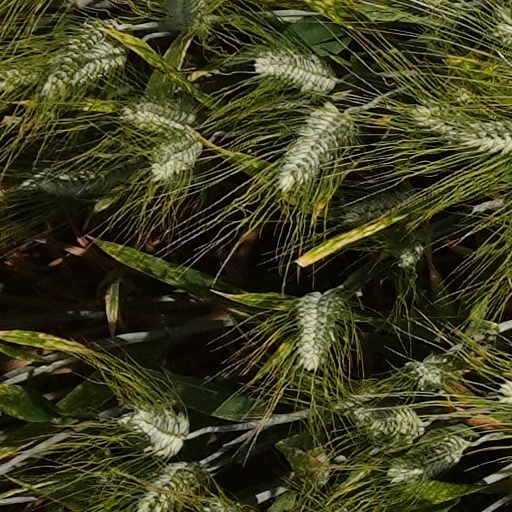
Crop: wheat